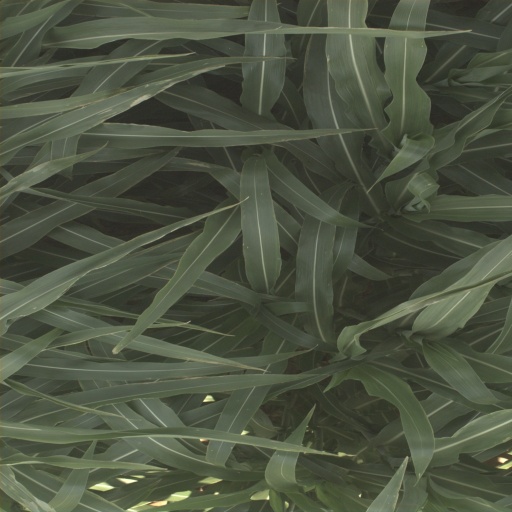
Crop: sorghum